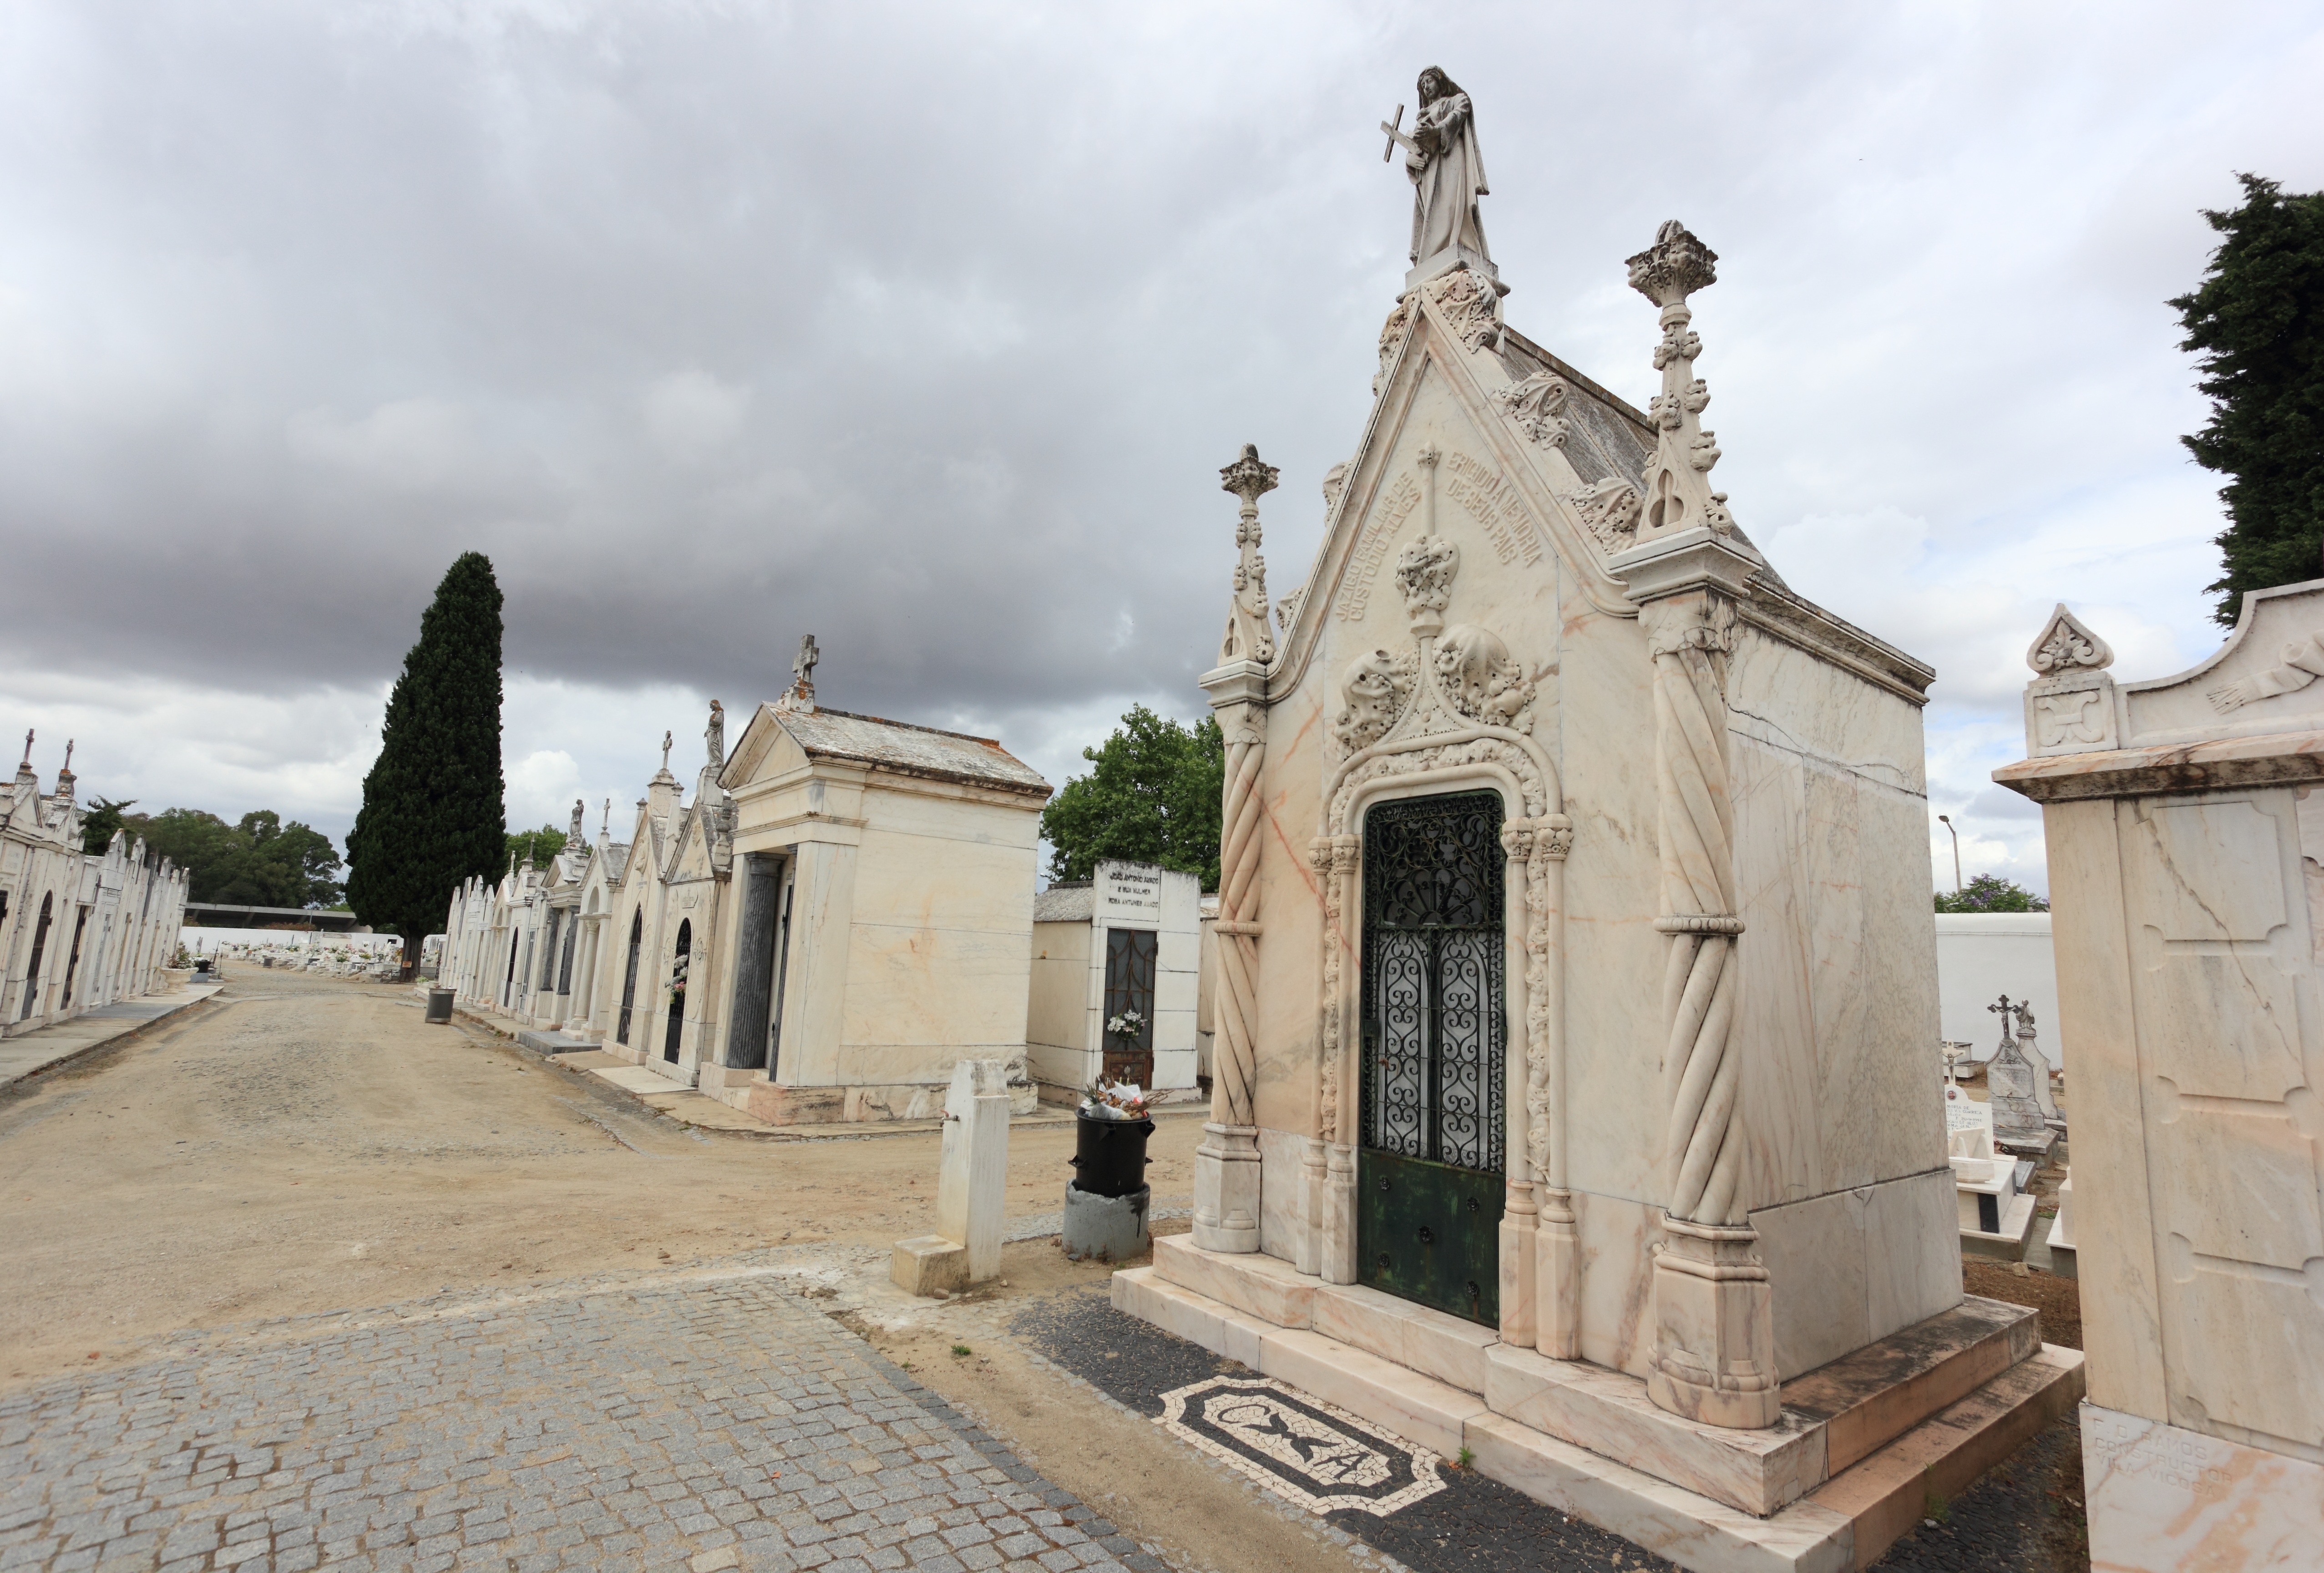
town, building, monument, statue, landmark, church, cathedral, chapel, cemetery, place of worship, monastery, portugal, evora, historic site, ancient history